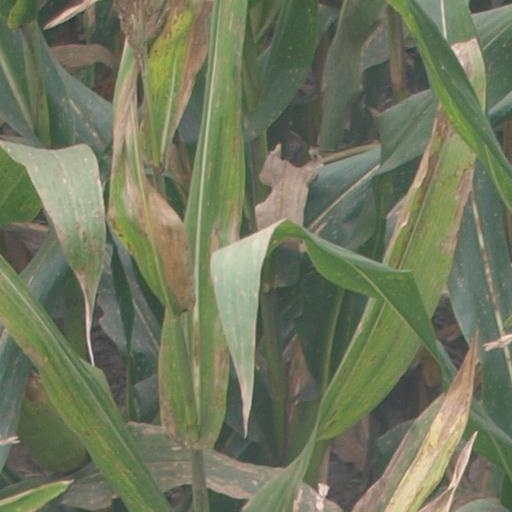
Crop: maize; corn